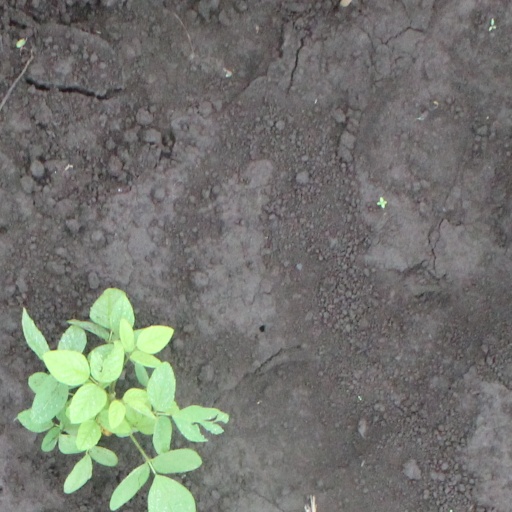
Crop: soybean